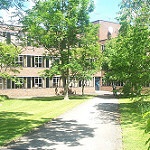
Scene: Outdoor